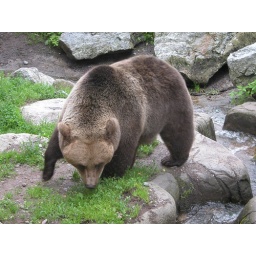
A bear at the Skansen animal park, in Stockholm.